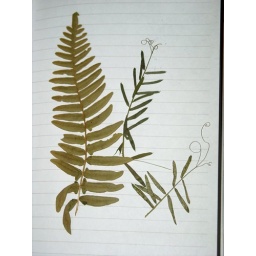
Pressed fern and other plants in my journal.